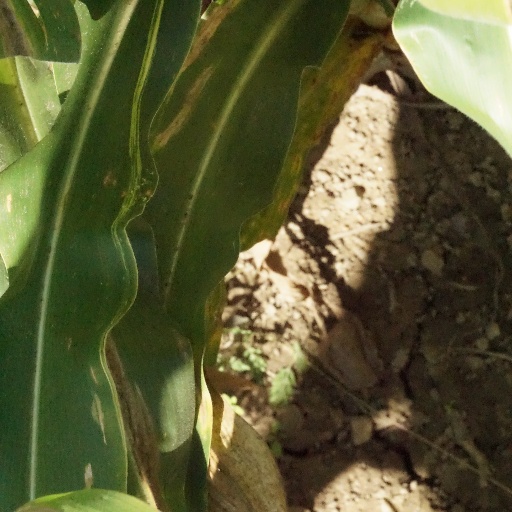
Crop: maize; corn